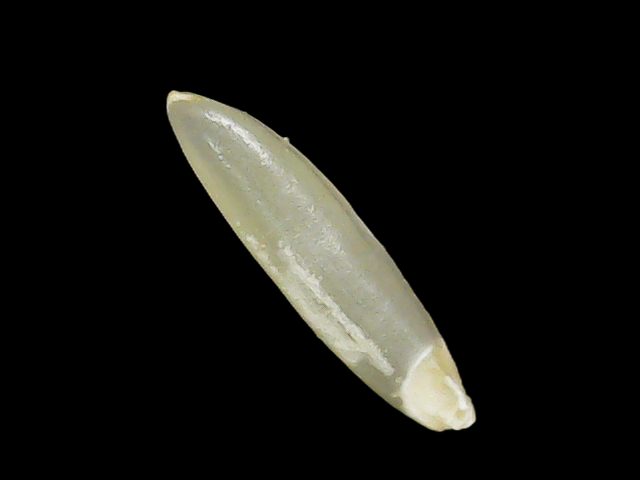
Rice variety: Binadhan25